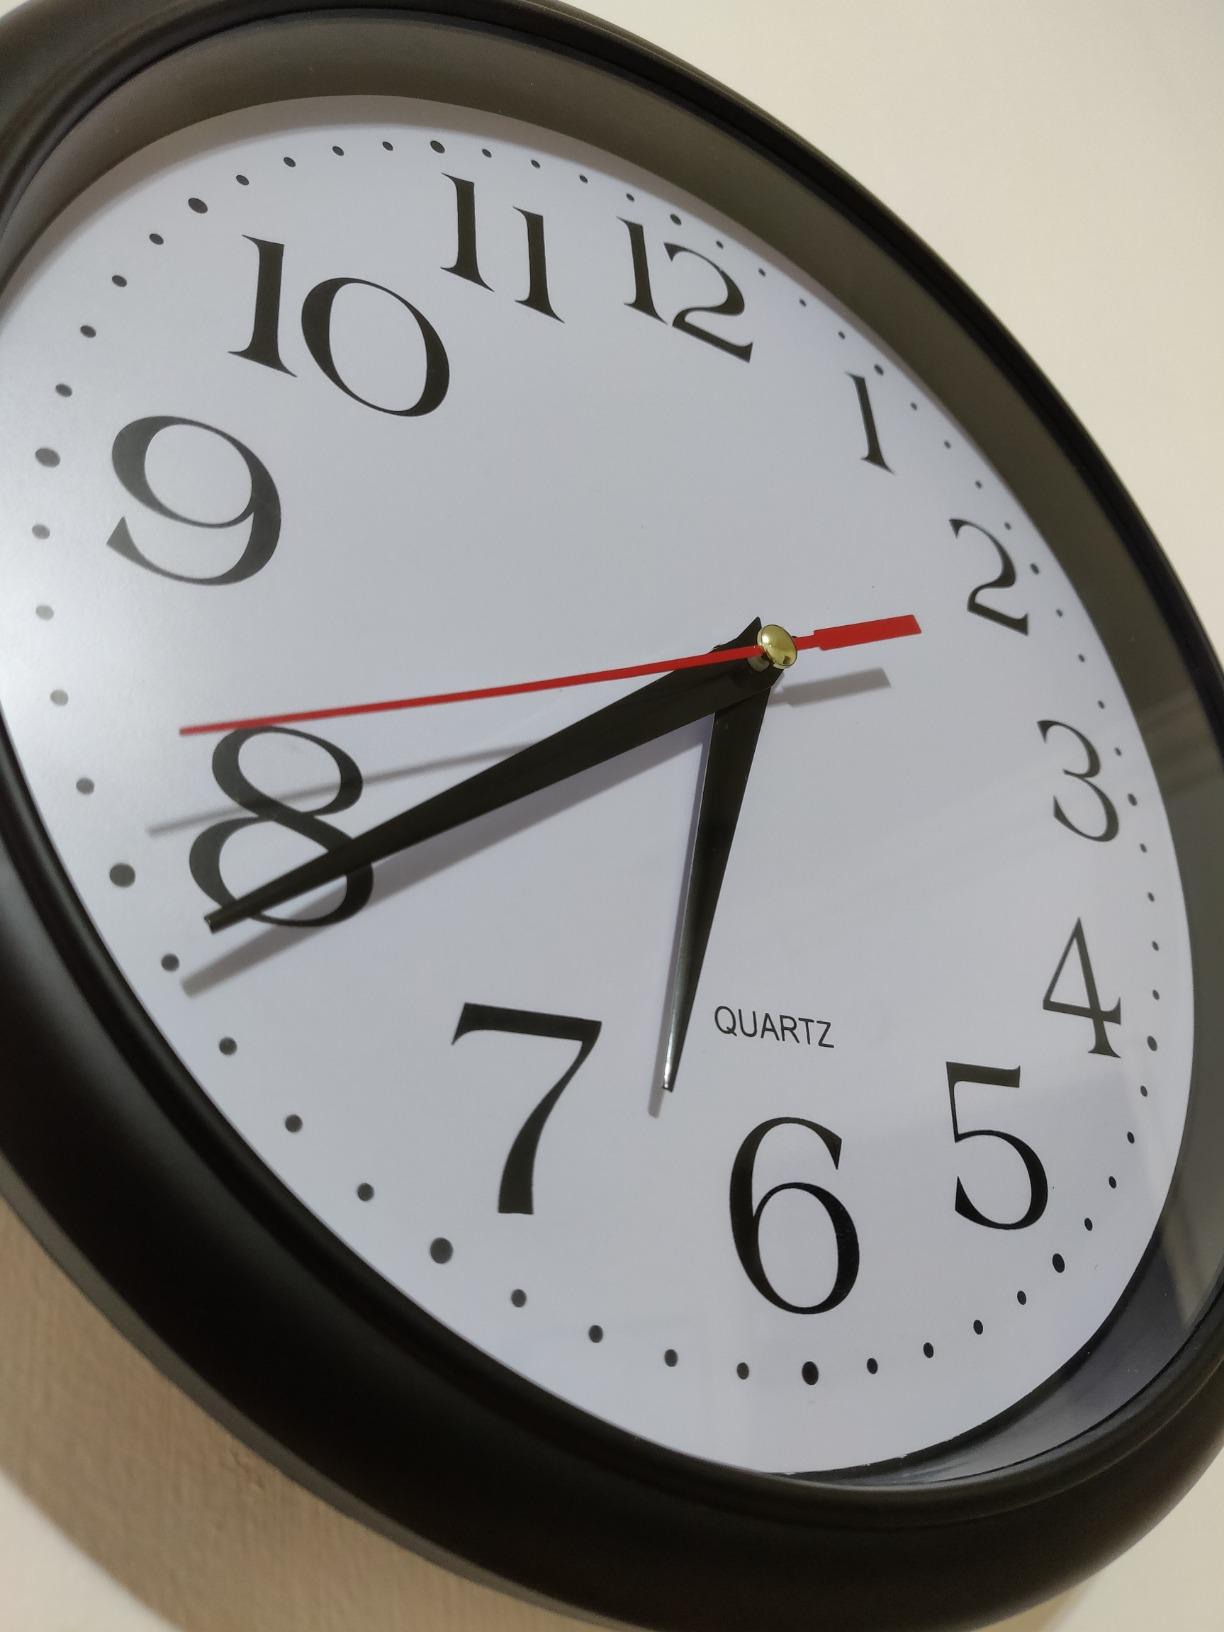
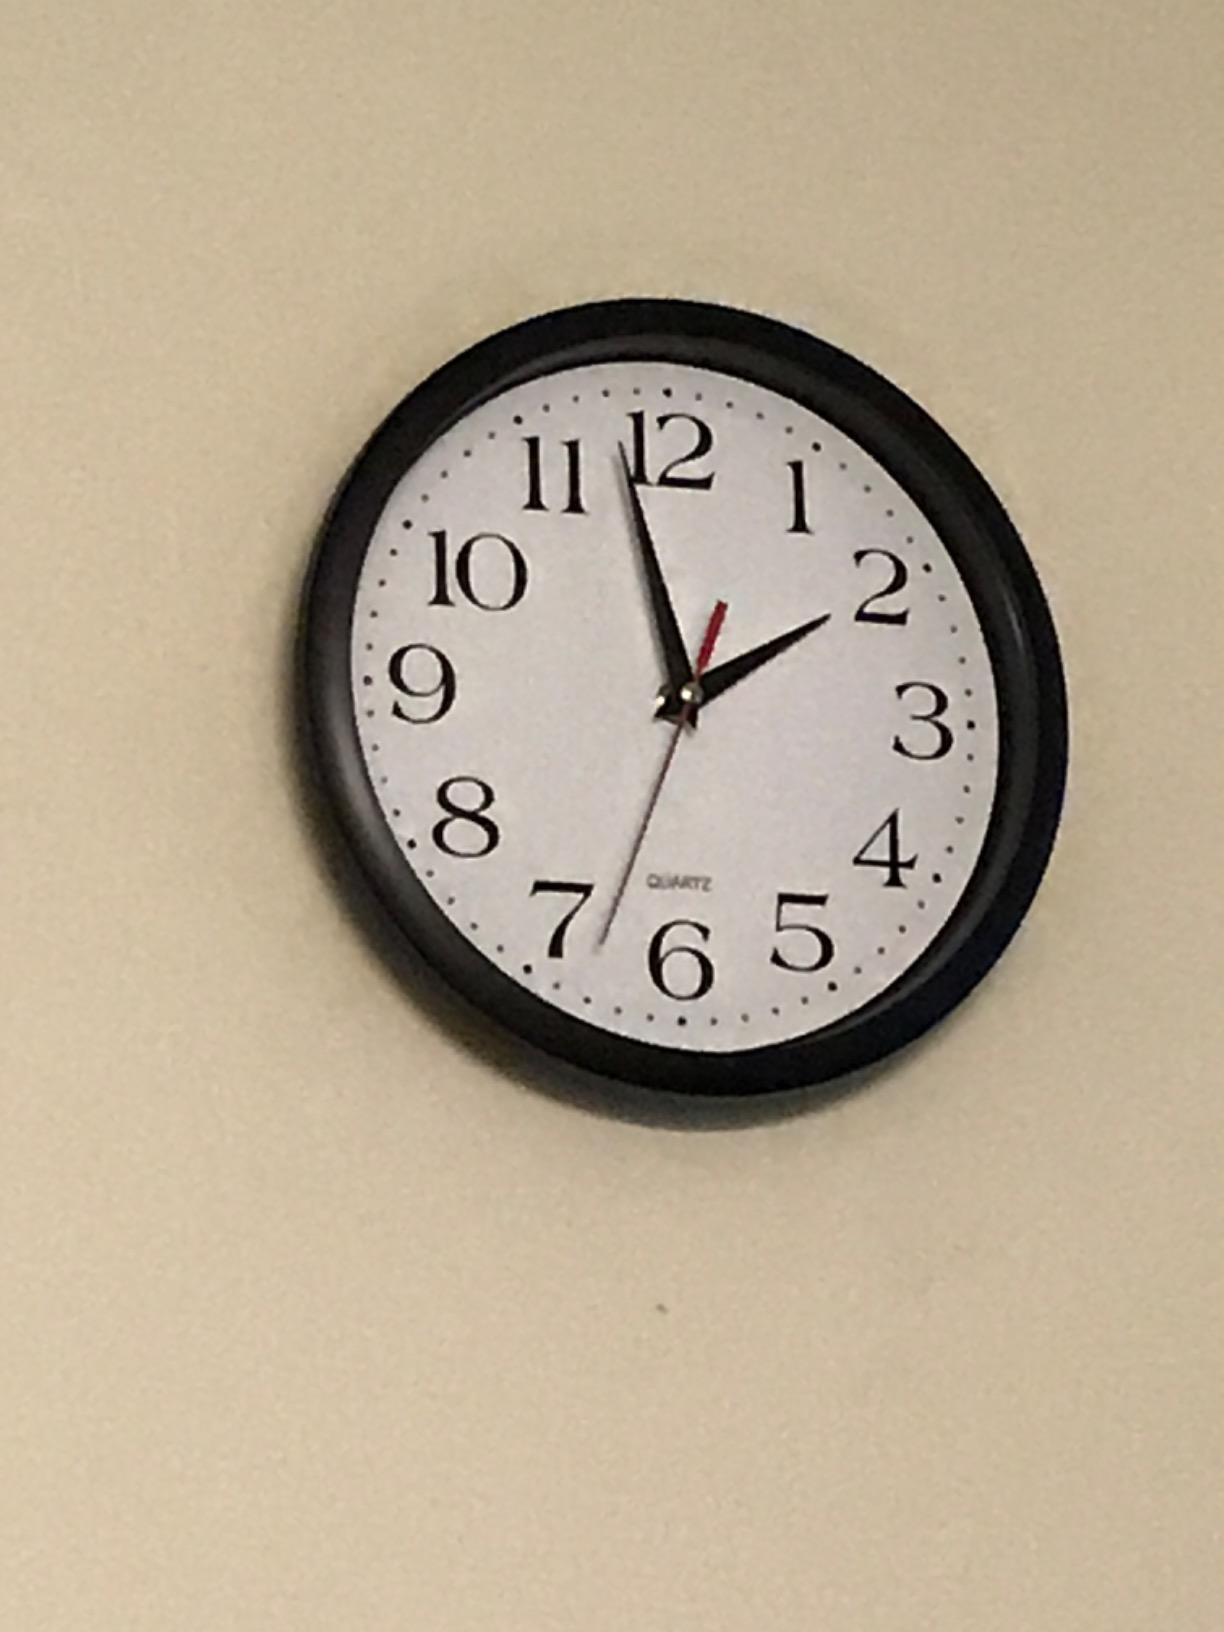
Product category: clock
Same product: yes